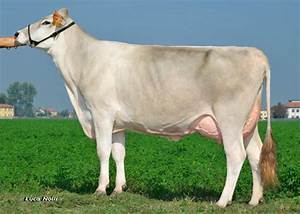
Label: cow